Short-finned pilot whale

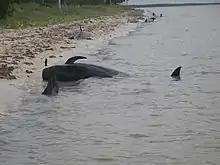
A number of beached short-finned pilot whales on Highland beach.

One study suggests short-finned pilot whales are among Caribbean Orcas' prey, and Killer Whales have been recorded attacking short-finned pilot whales in Peru. Most of the data on pilot whale mortalities comes from mass stranding events. Pilot whales are often involved in mass strandings throughout their range, with several well-documented incidents involving dozens of individuals in Australia, the Canary Islands, and the U.S. Many theories have been proposed to explain these events, which include accidents in navigation that lead animals to unexpectedly shallow waters, anomalies in the earth's geomagnetic fields impacting navigation, injury or disorientation caused by military sonar, or impaired navigation in diseased individuals that lead the rest of the group astray. Due to their tight social bonds, rescue attempts following strandings are not always successful, as whales will often re-strand themselves upon hearing the calls of their group members on shore.